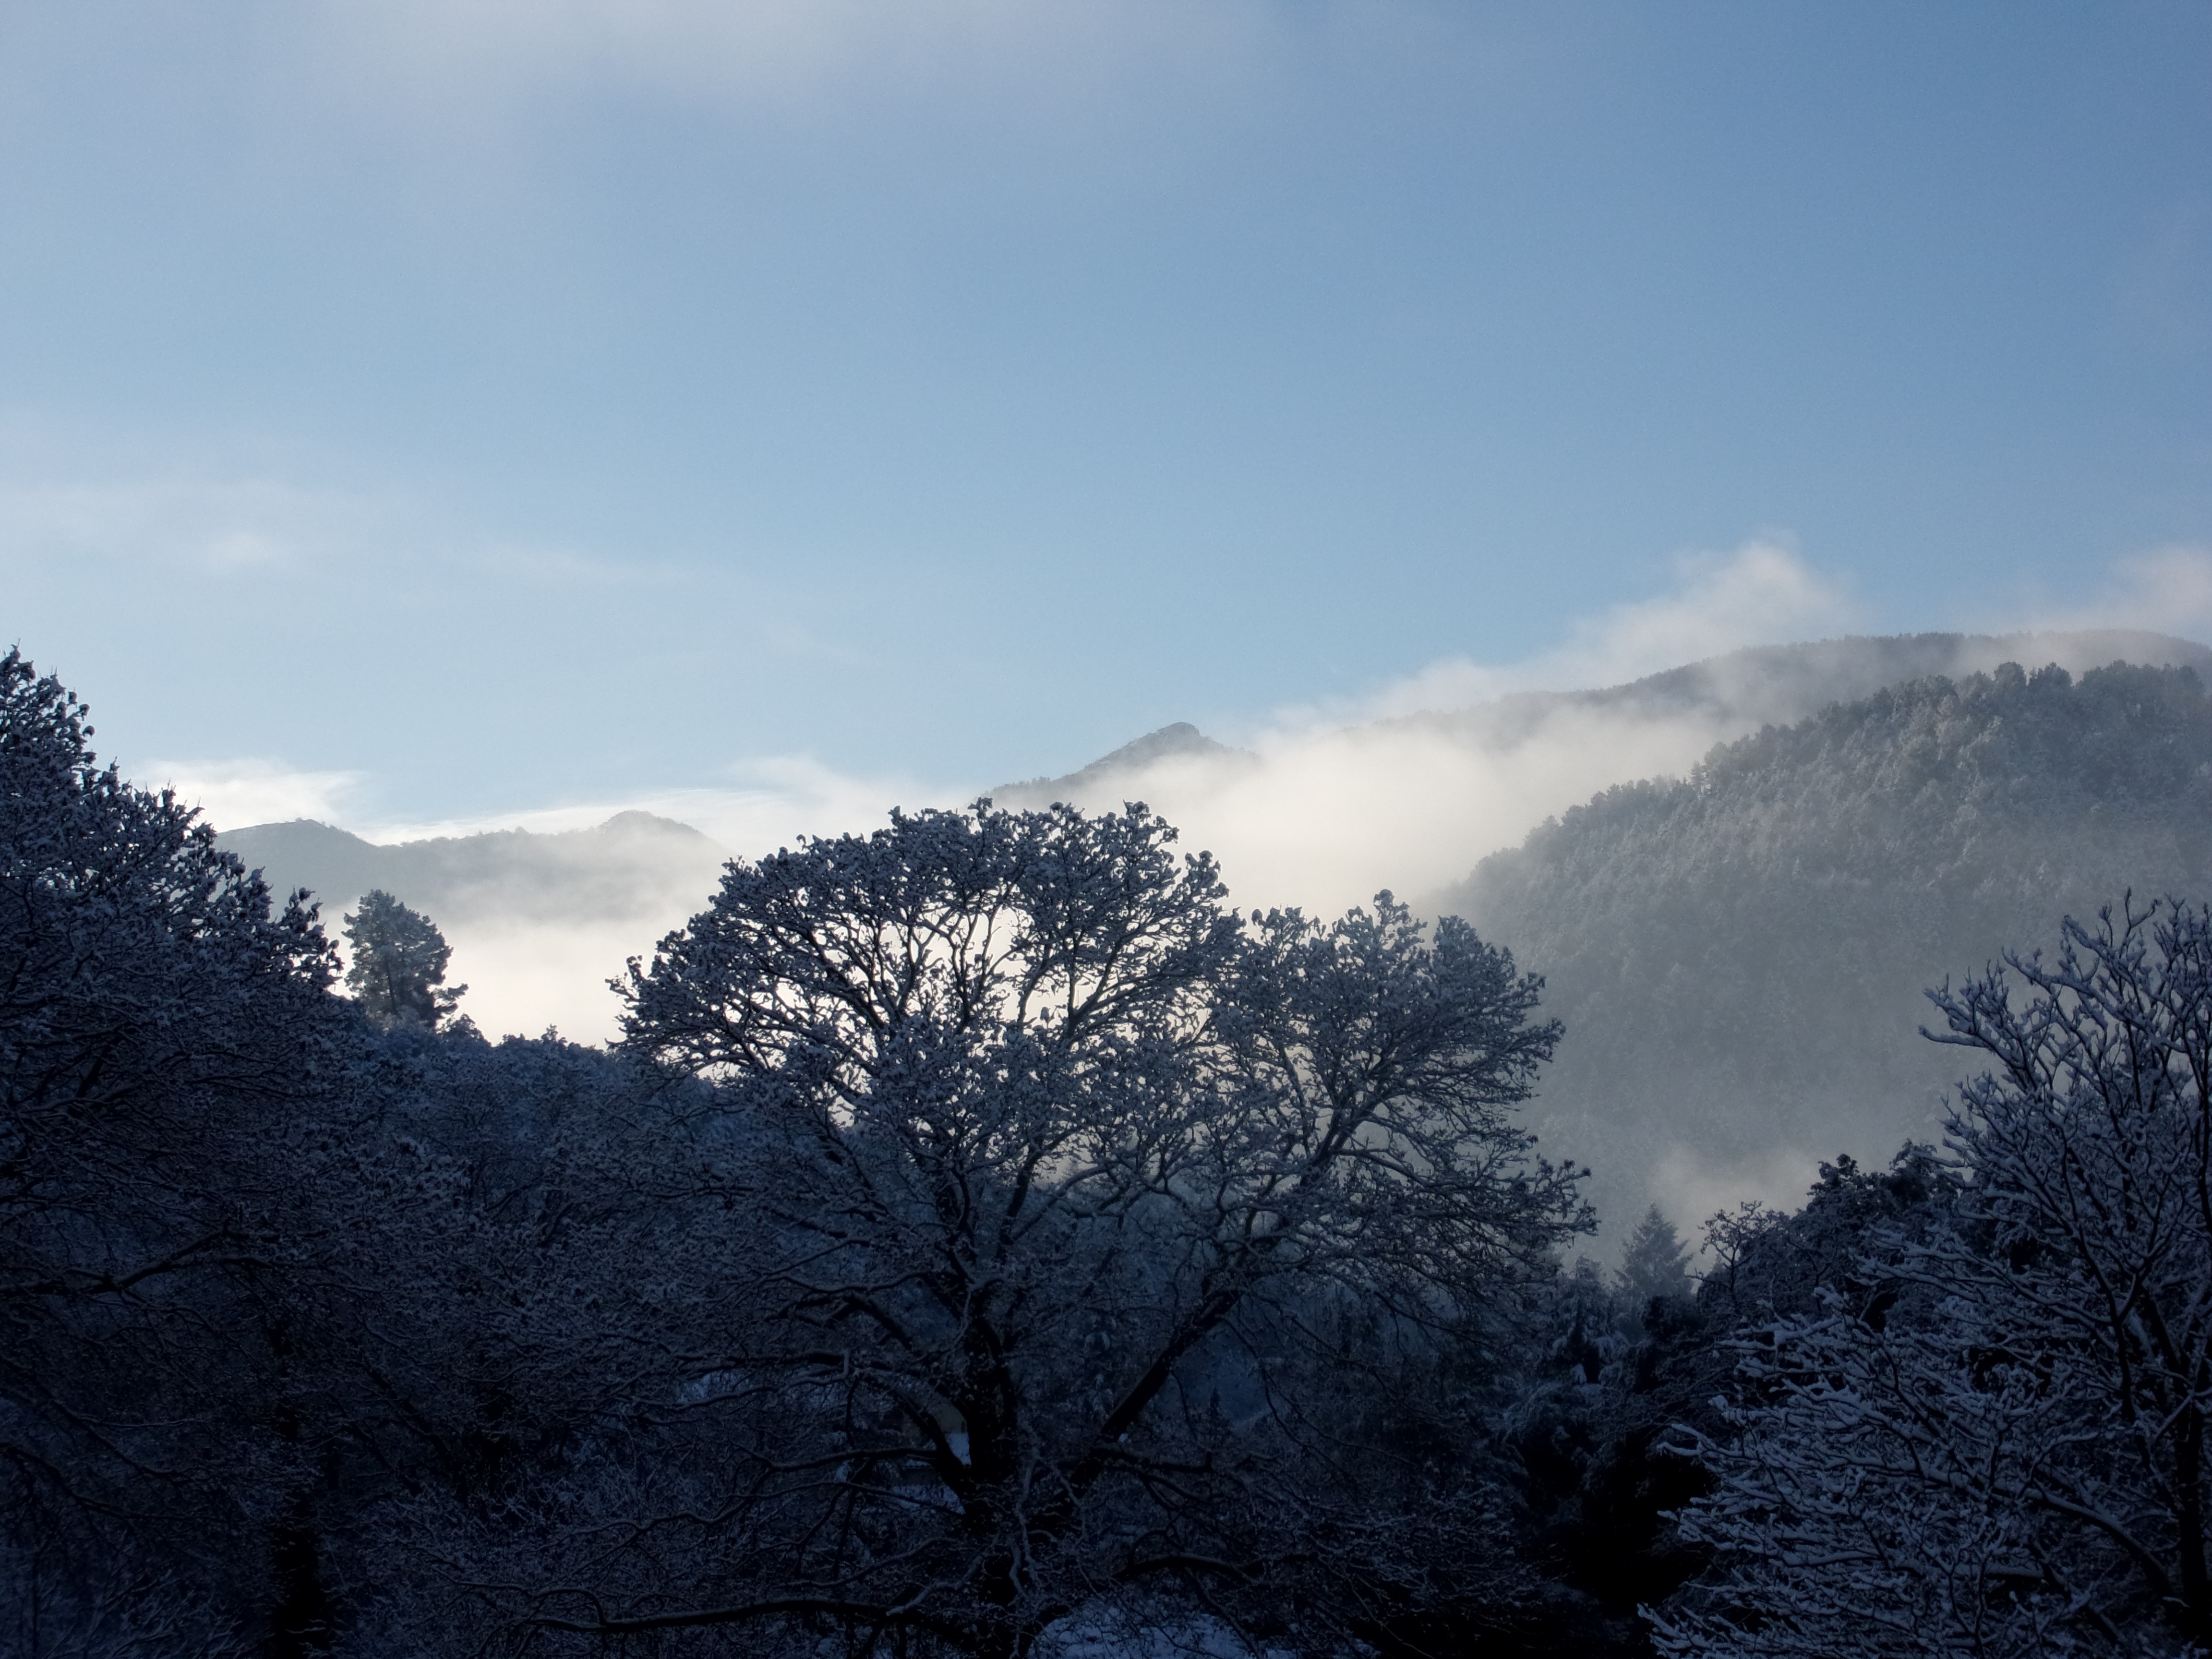
landscape, tree, nature, forest, branch, mountain, snow, winter, cloud, plant, sky, fog, mist, sunlight, morning, hill, frost, dawn, mountain range, france, weather, season, cevennes, atmospheric phenomenon, woody plant, mountainous landforms